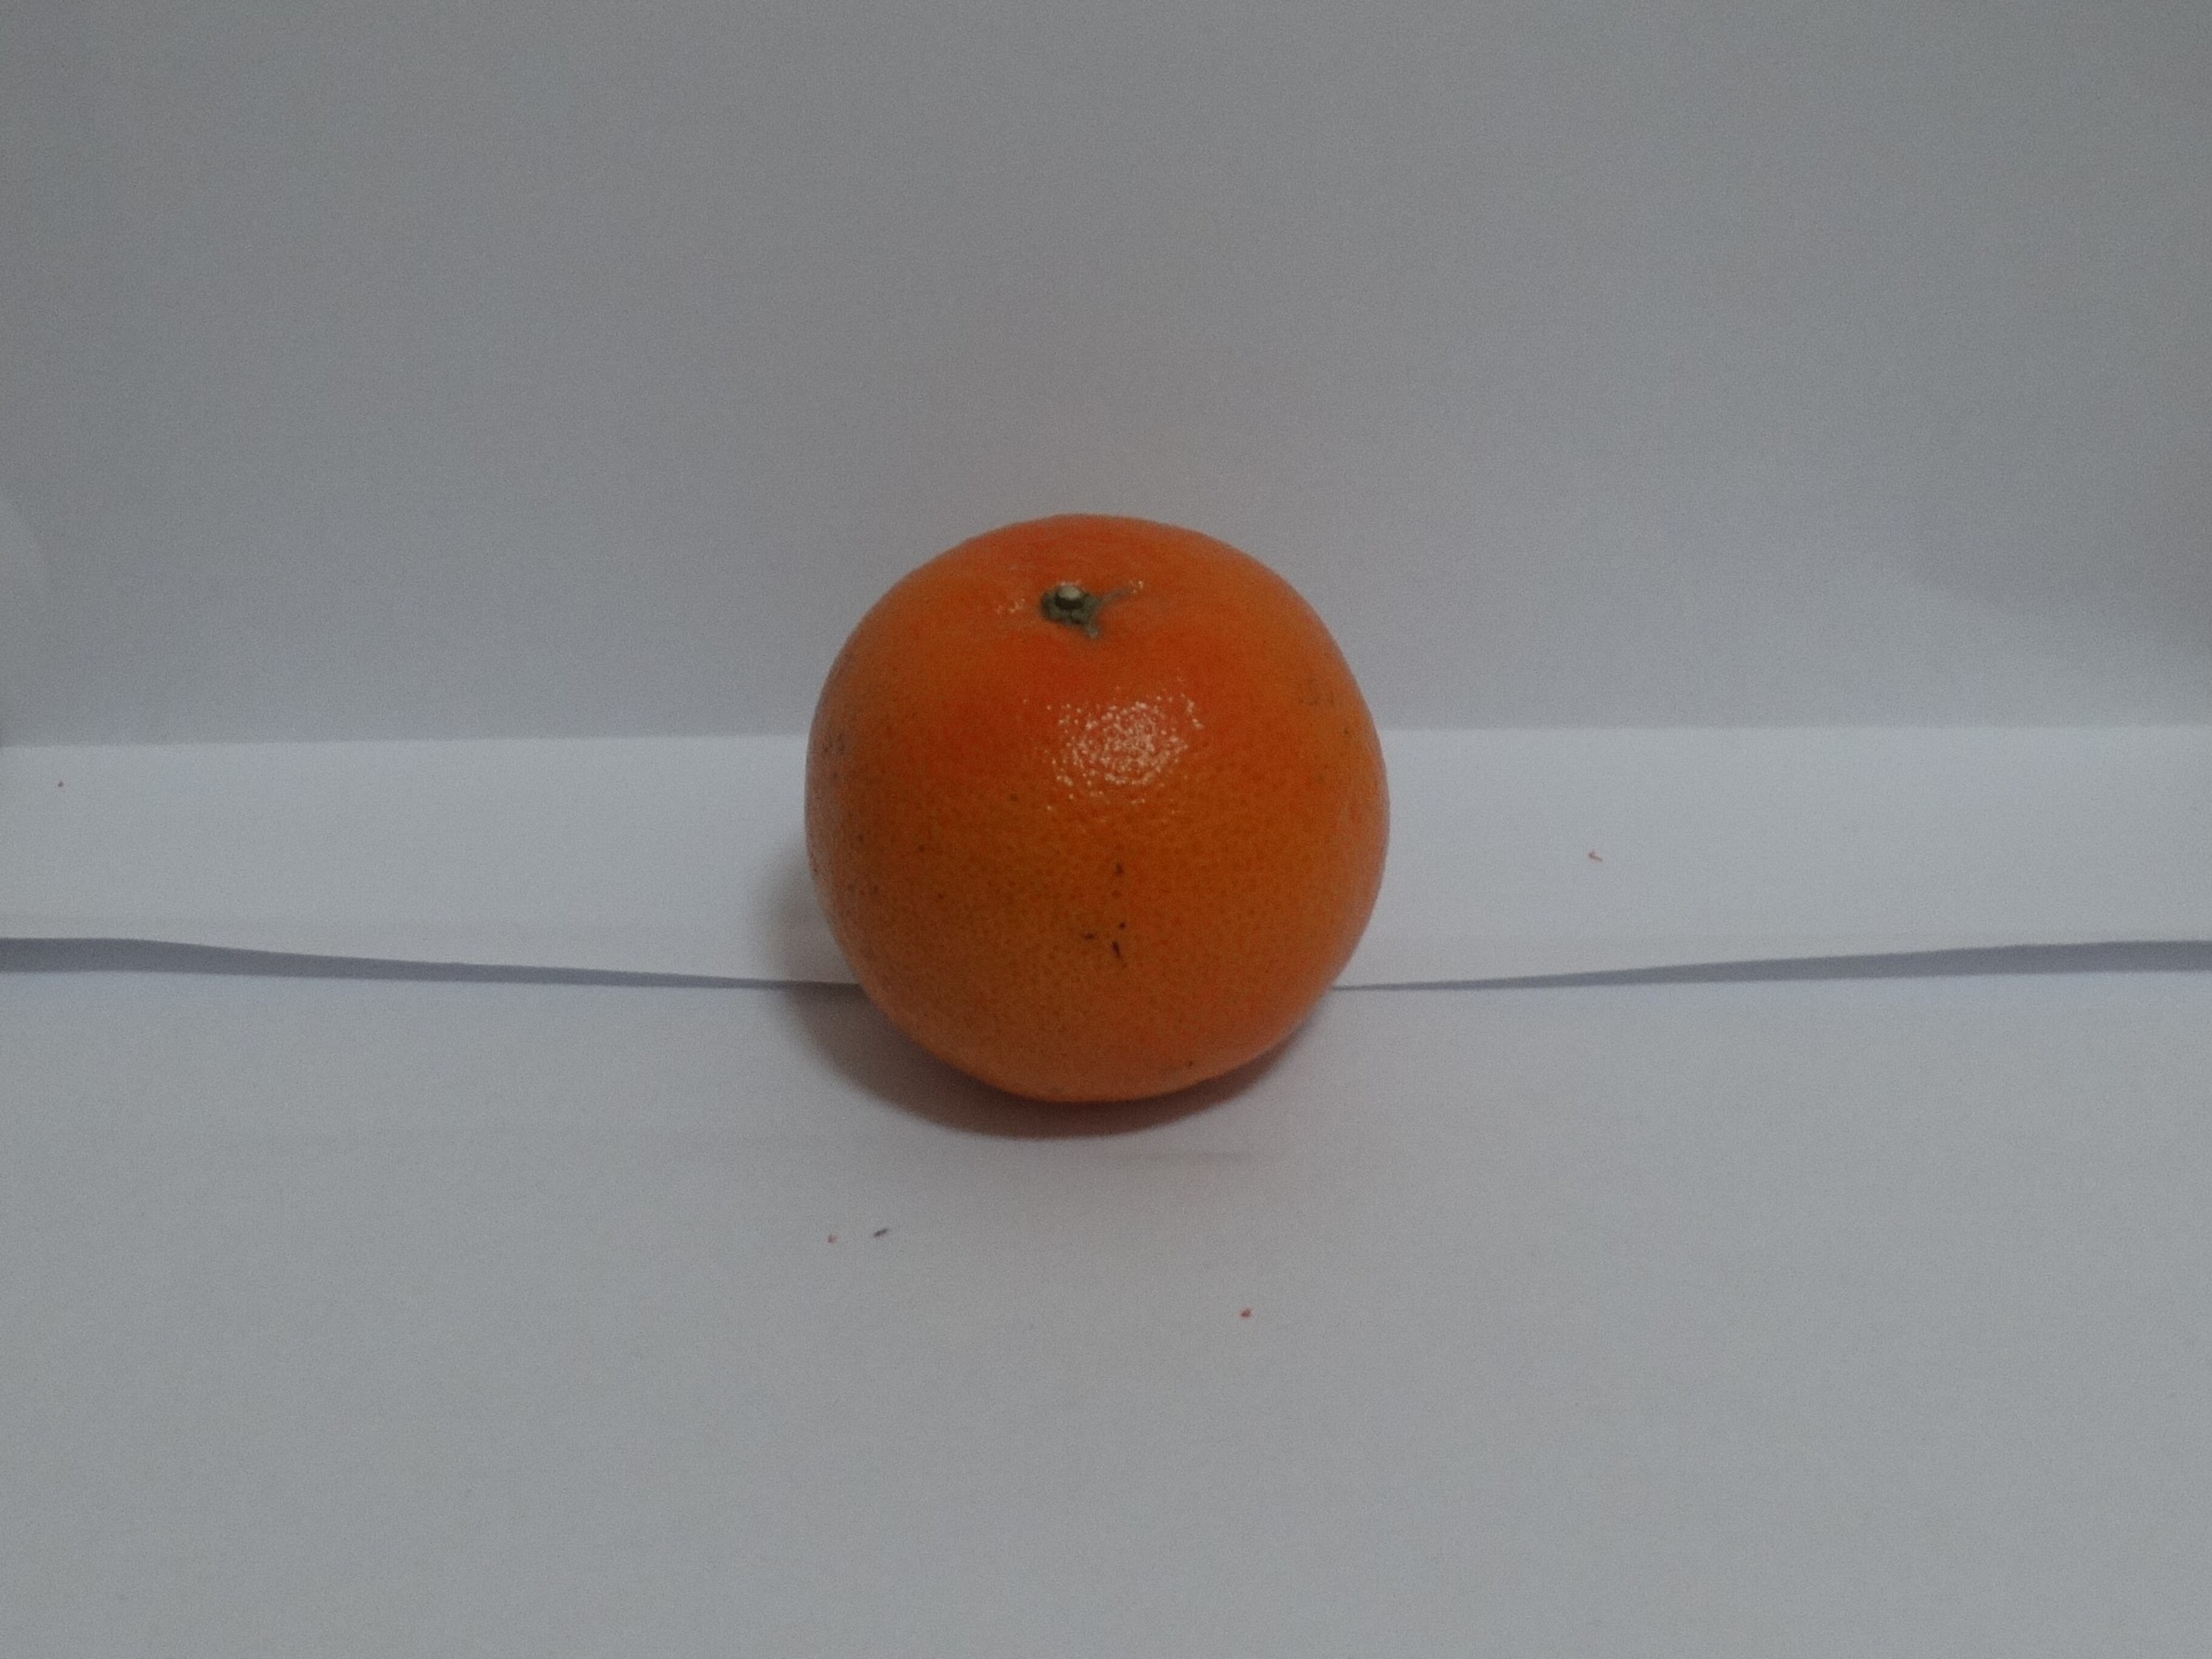
Citrus fruit variety: tankan